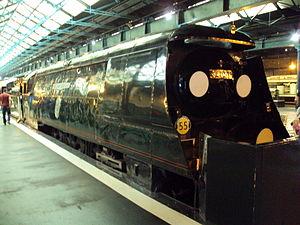
Le National Railway Museum, est un musée ferroviaire situé à York, il fait partie du groupement des musées des sciences et de l'industrie de Grande-Bretagne. Le musée est ouvert depuis 1975, en regroupant dans un même endroit différentes collections de matériel roulant préservé dès le XIXᵉ siècle.